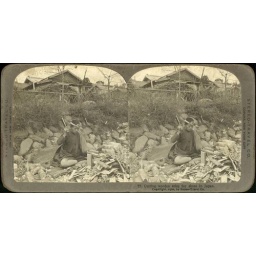
ster_w_00528 : Cutting wooden soles for shoes in Japan.